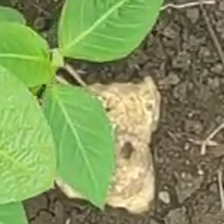
Weed species: Moti_dudhi(Euphorbia_geneculata_L)